Potton

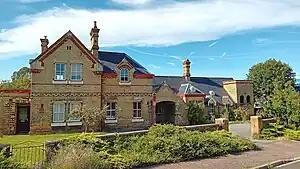
Former Potton railway station buildings, now a house.

Potton railway station, which opened in 1862 and served the Varsity Line between Oxford to Cambridge, was closed in 1968. The railway was partly to blame for the decline of Potton market but made London accessible for the district's market gardeners.